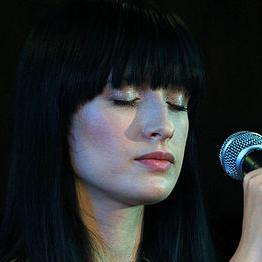
Age: 24